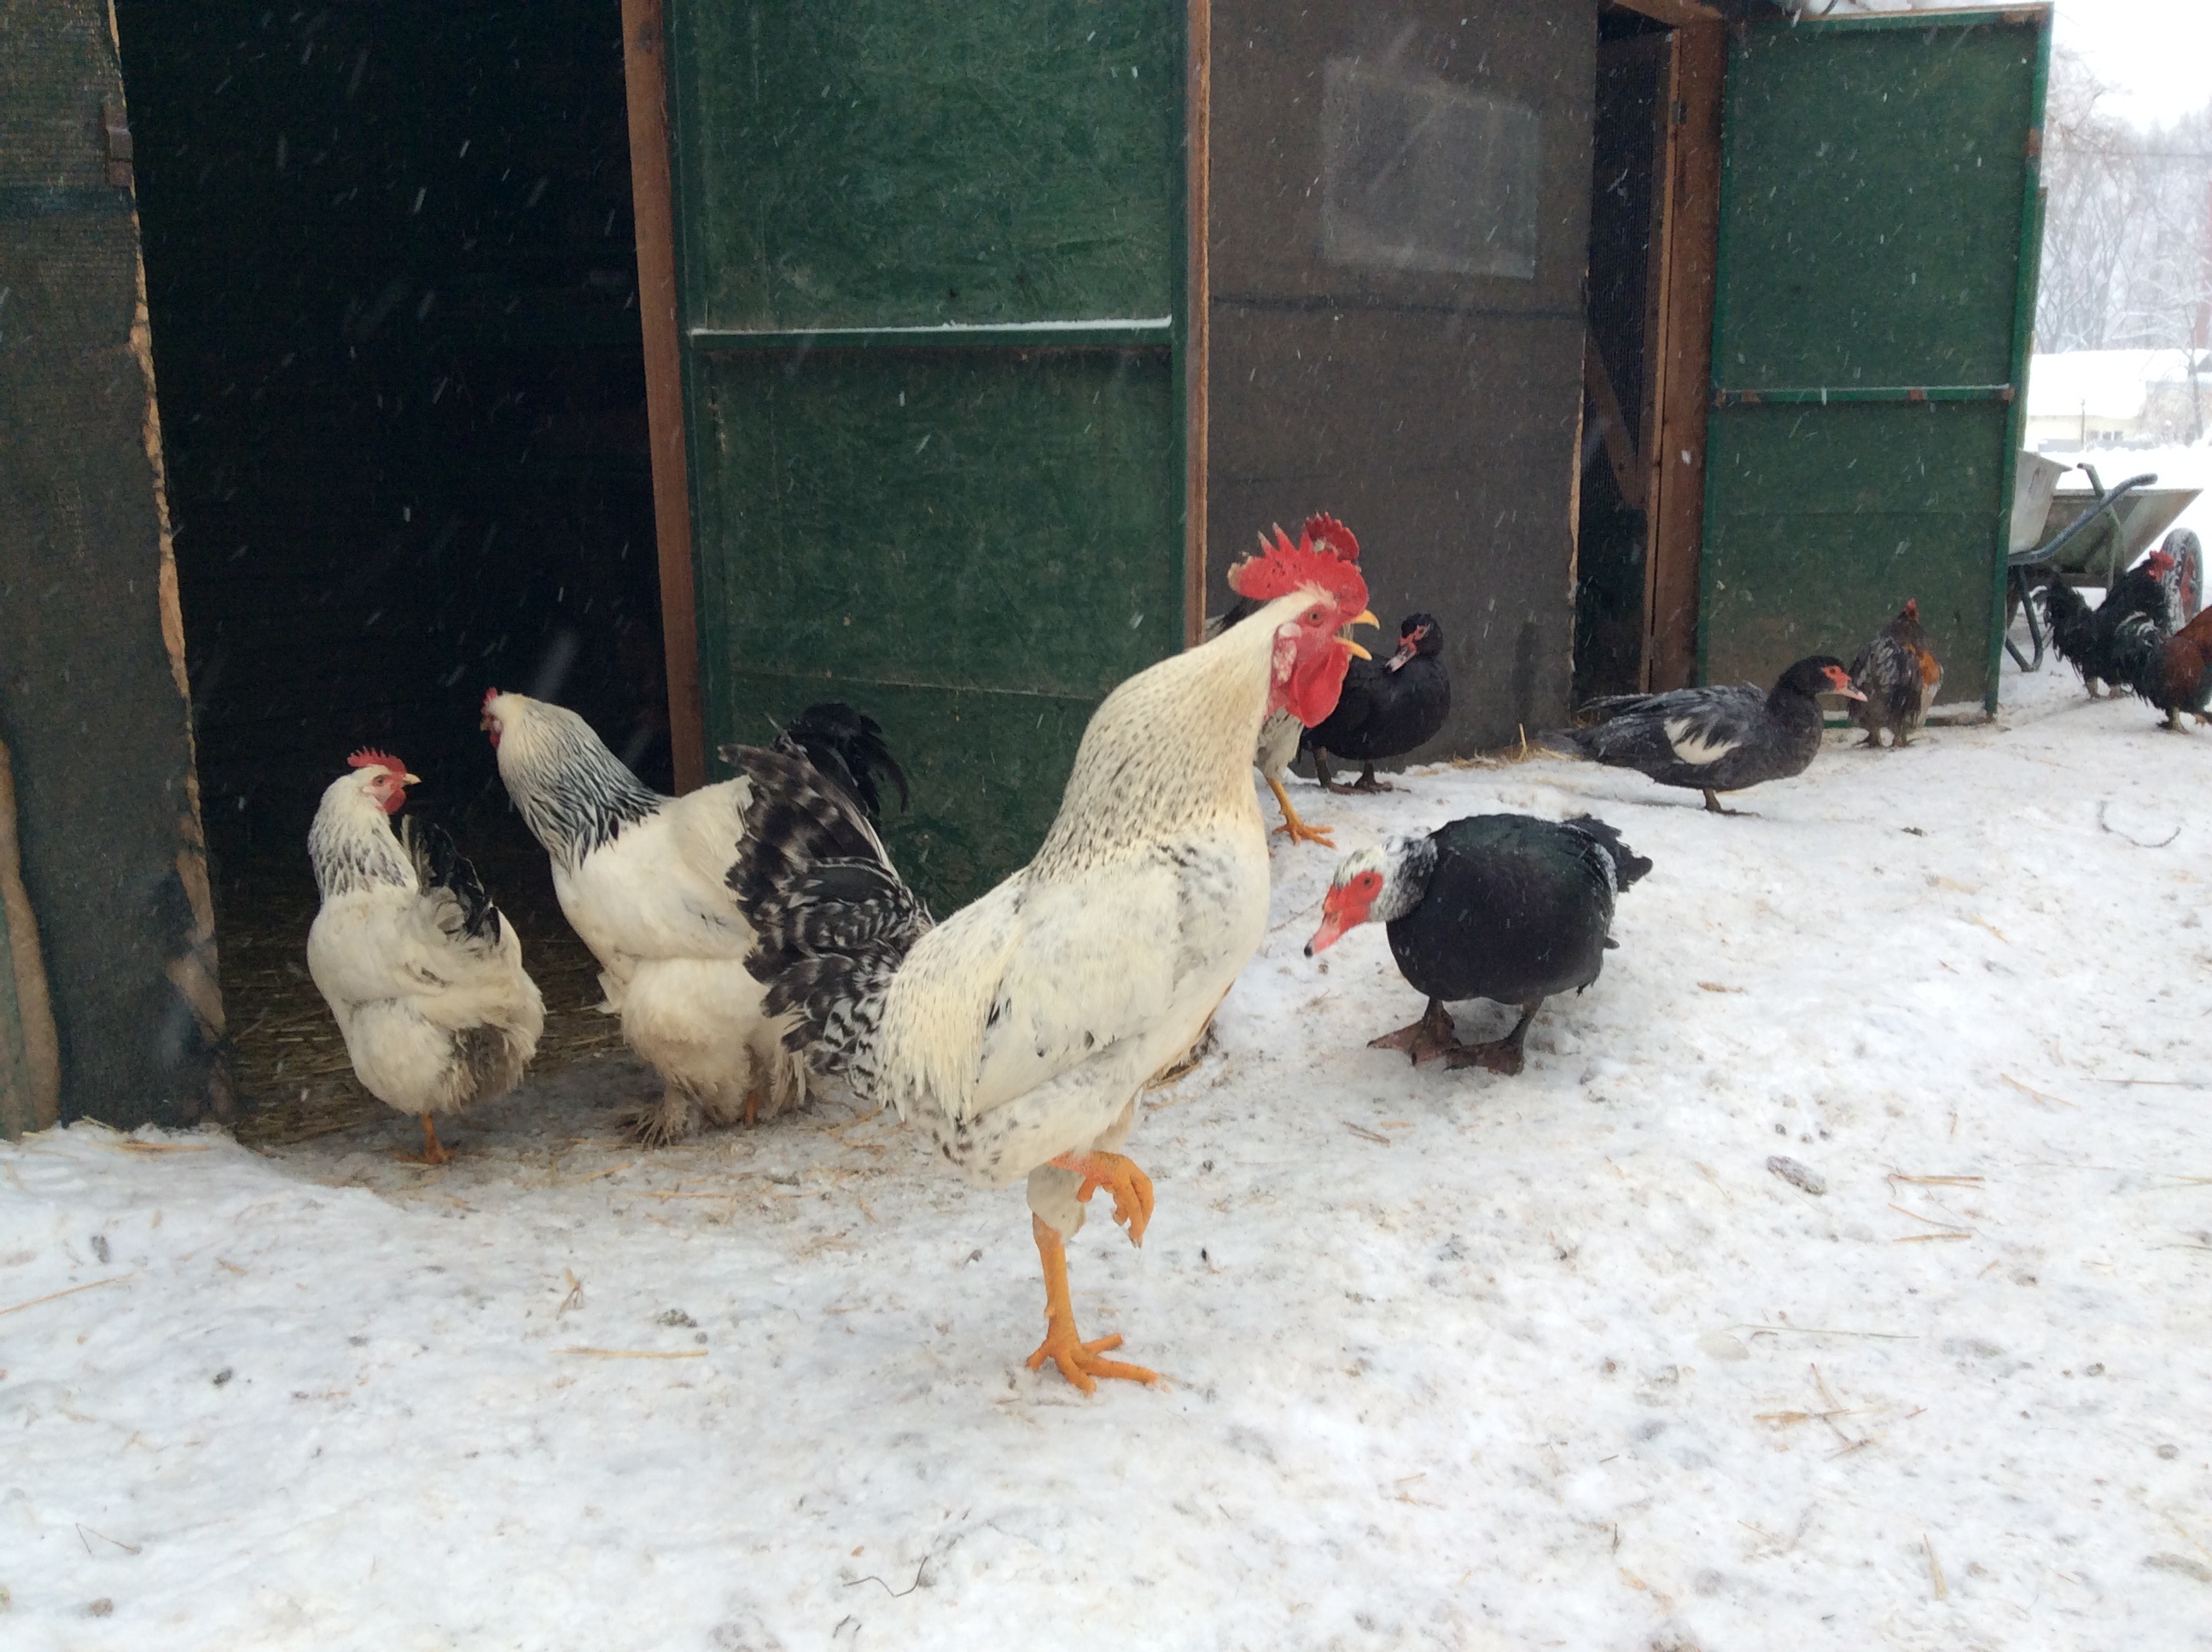
zoo, cock, pets, village, living nature, bird, livestock, poultry, chickens, chicken